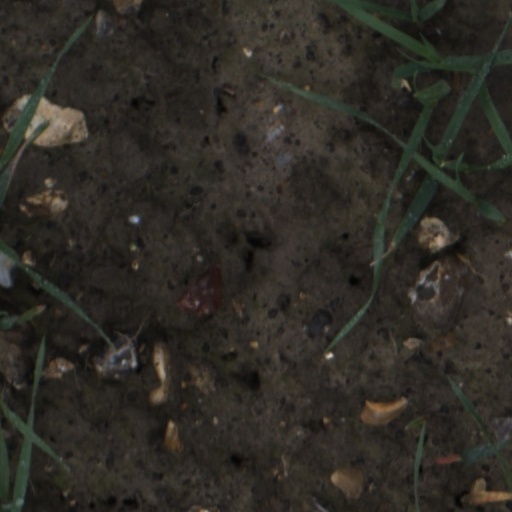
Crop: wheat